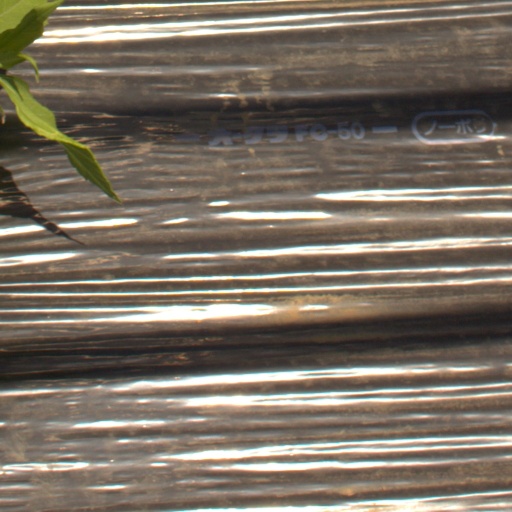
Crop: Jerusalem artichoke